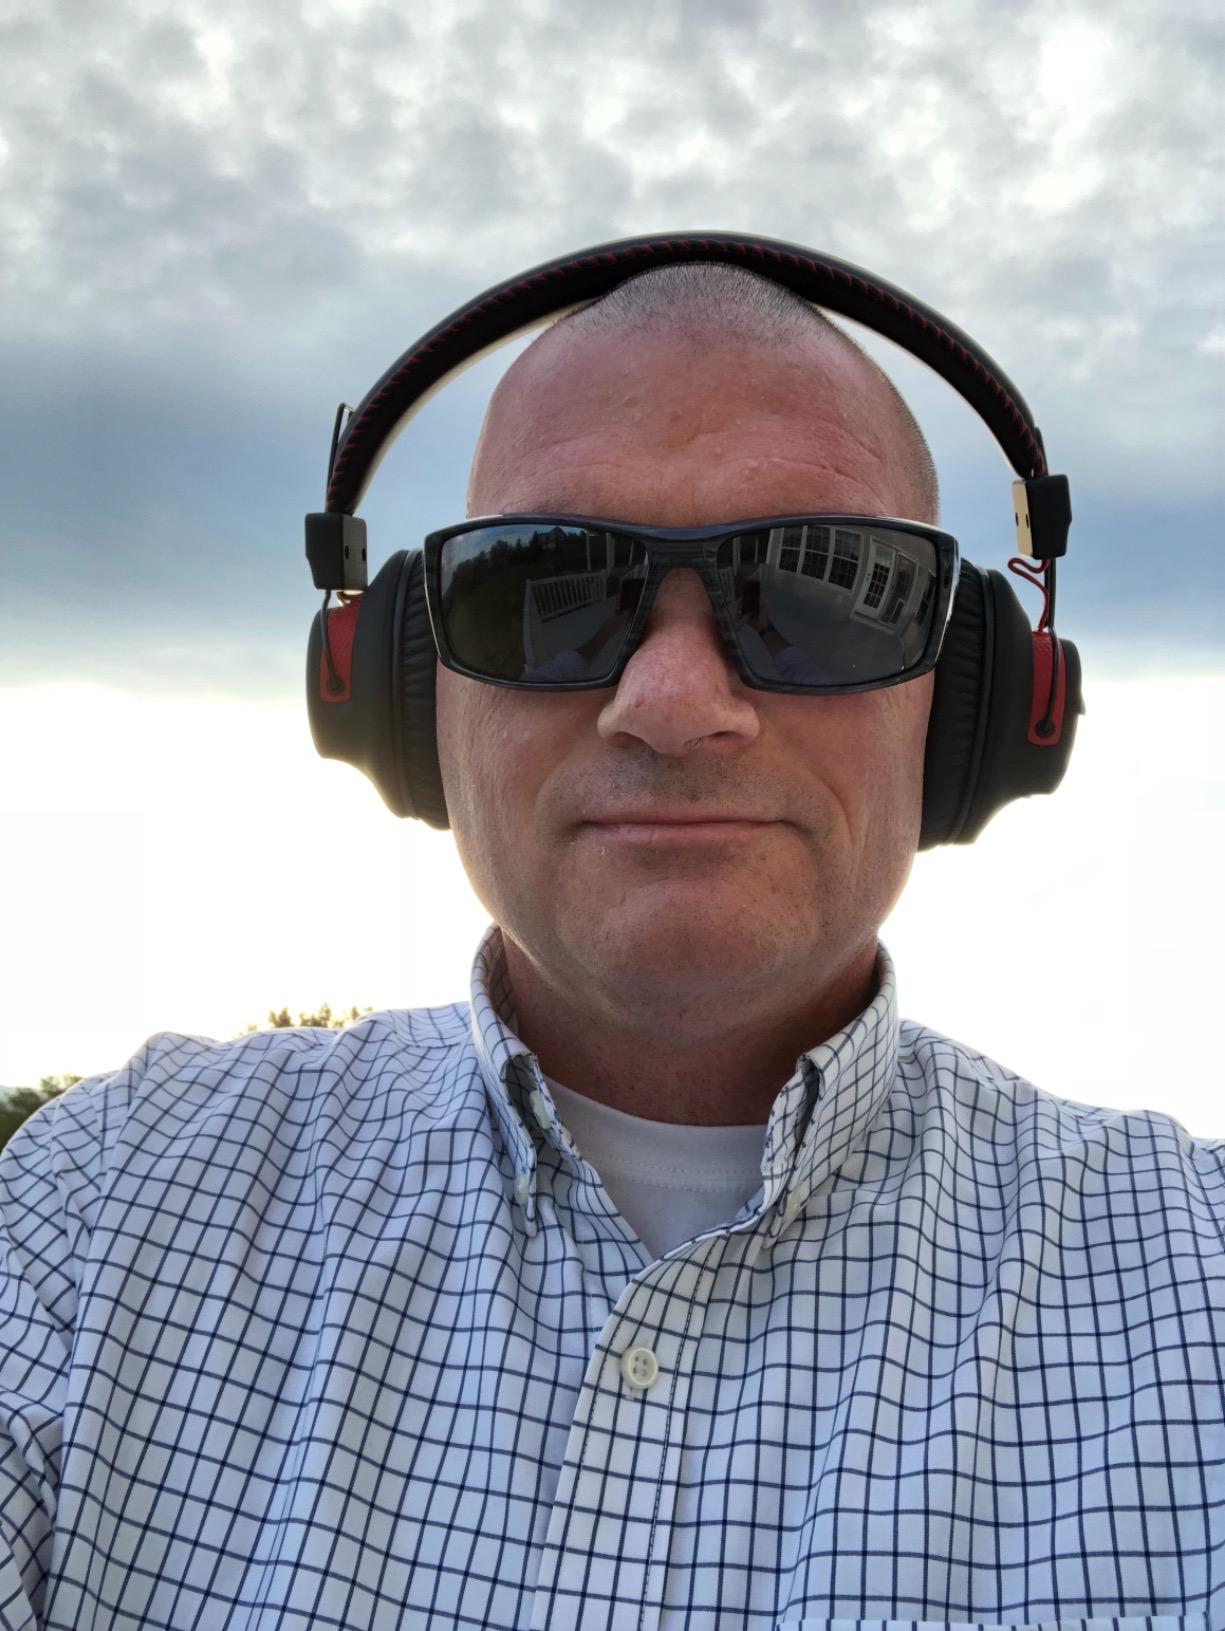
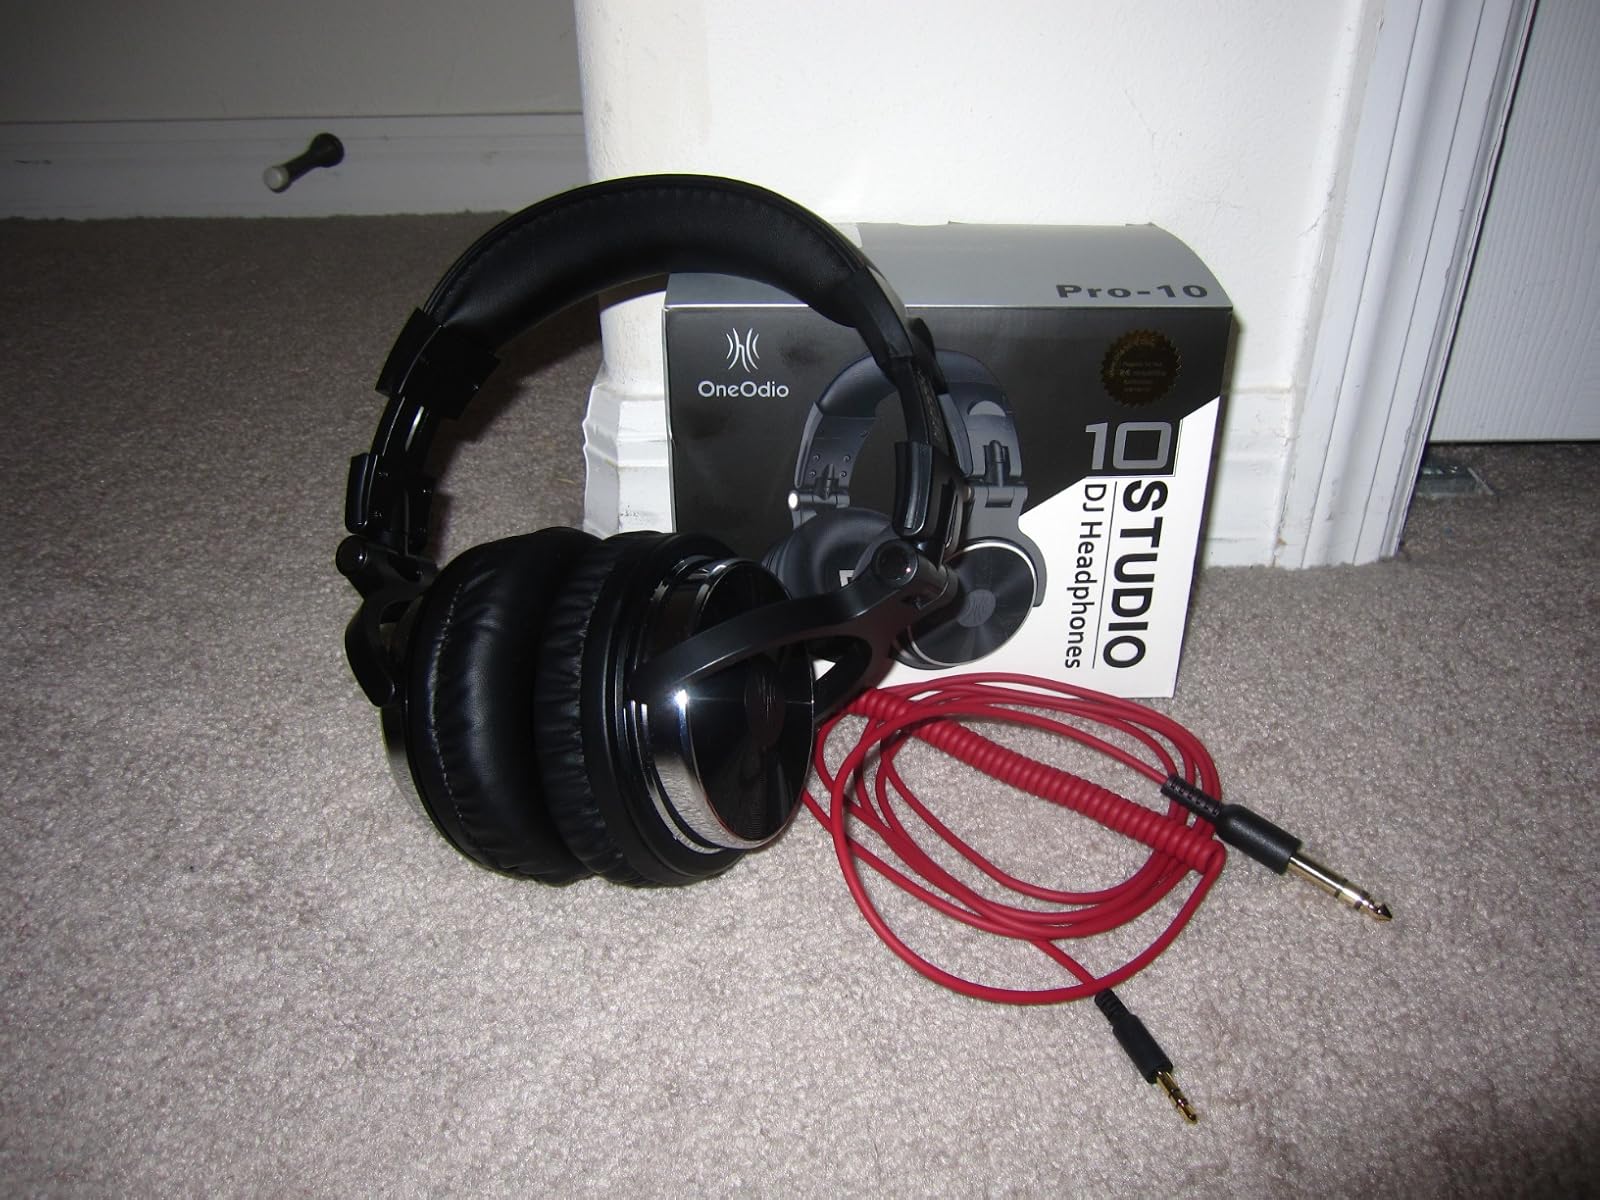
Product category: headphones
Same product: no